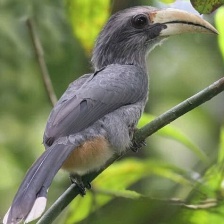
Species: MALABAR HORNBILL
Scientific name: OCYCEROS GRISEUS
ImageNet parent category: hornbill